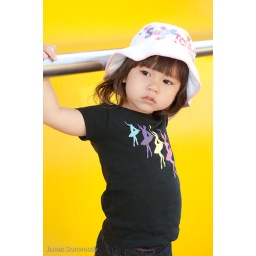
Hayley resting against the old train bridge across Southbank.Pros: Nice strong colour difference.Cons: I chopped her right arm off.